Chet Walker

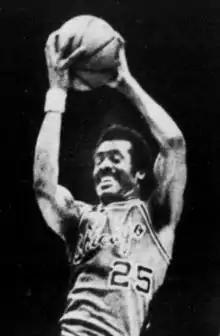
Walker in 1975

Chester "Chet" Walker (February 22, 1940 – June 8, 2024) was an American professional basketball player in the National Basketball Association (NBA), and was selected in 2012 to become a member of the Naismith Memorial Basketball Hall of Fame. He was a seven-time NBA All-Star. He played 13 seasons in the NBA, seven with the Philadelphia 76ers, and he helped lead the 76ers to an NBA championship in 1967. He played his last six seasons for the Chicago Bulls from 1969 to 1975. He played college basketball for the Bradley Braves, twice earning first-team consensus All-American honors, and was famously "hijacked" to Bradley to keep him from attending the University of Nebraska instead. He also won an Emmy award as a television producer.